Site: brandenburg
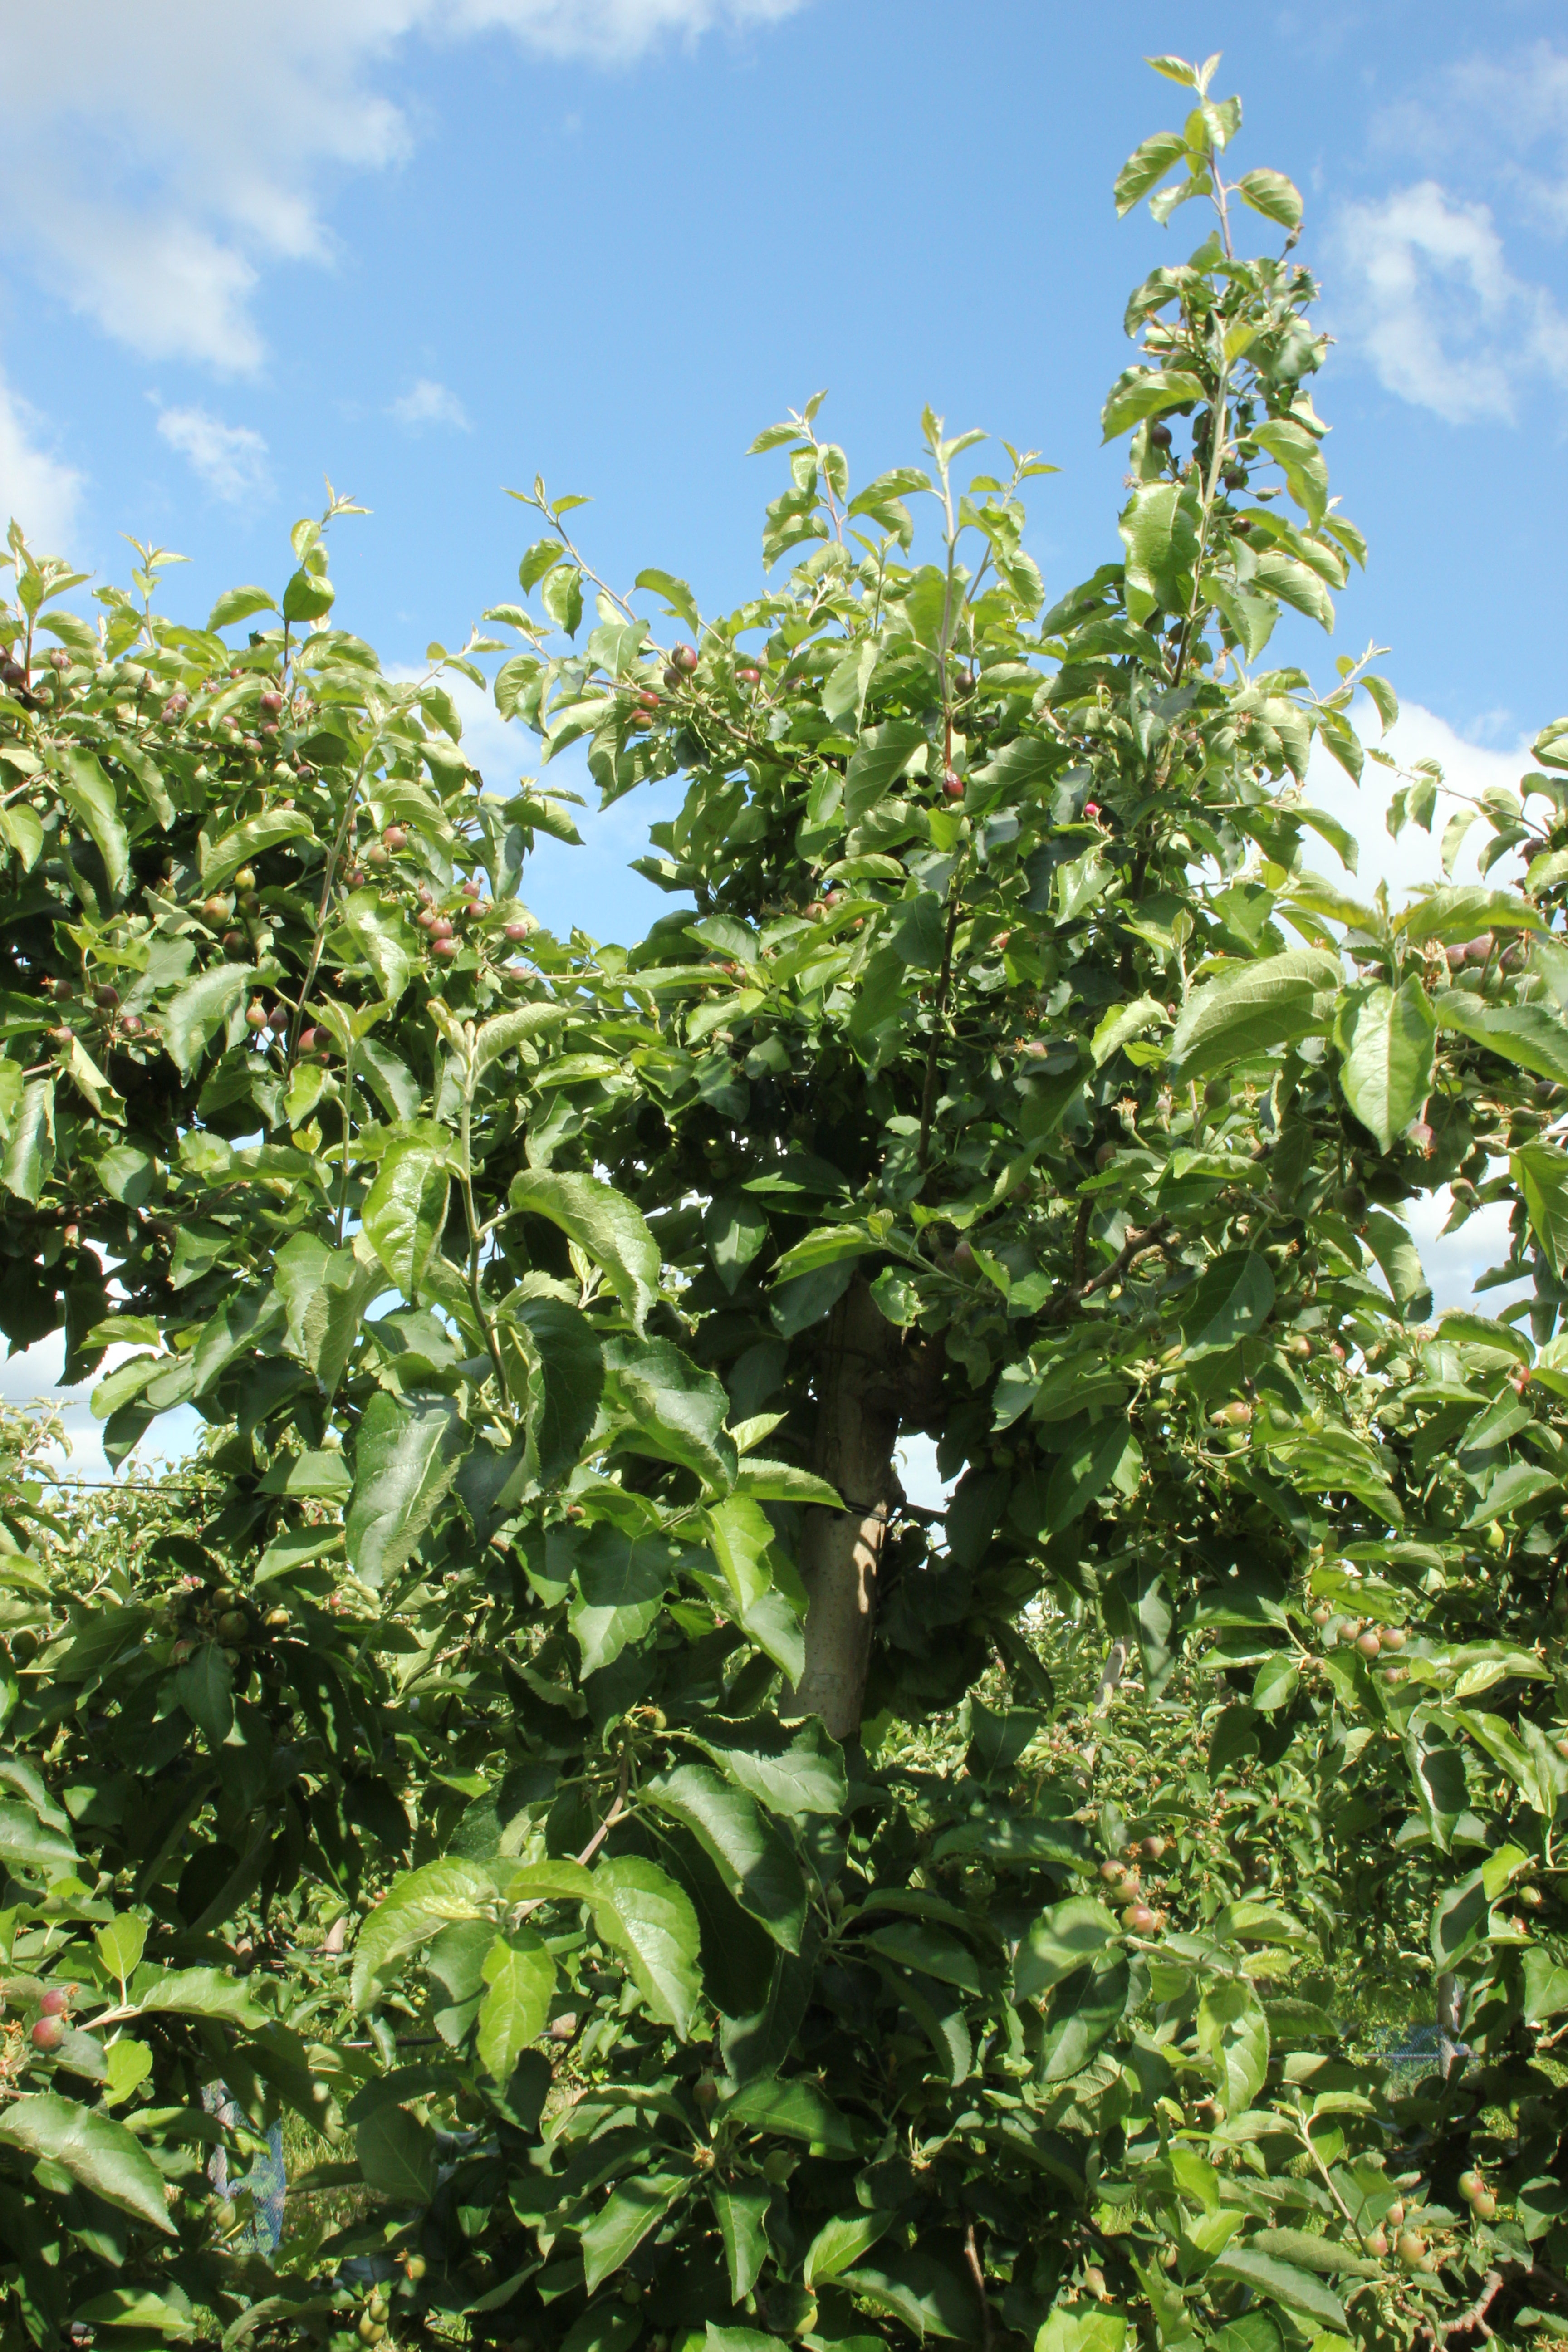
Growth stage (BBCH 72): Development of fruit